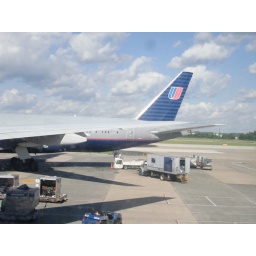
View from airplane seat before leaving for LA at Dulles International Airport in DC.